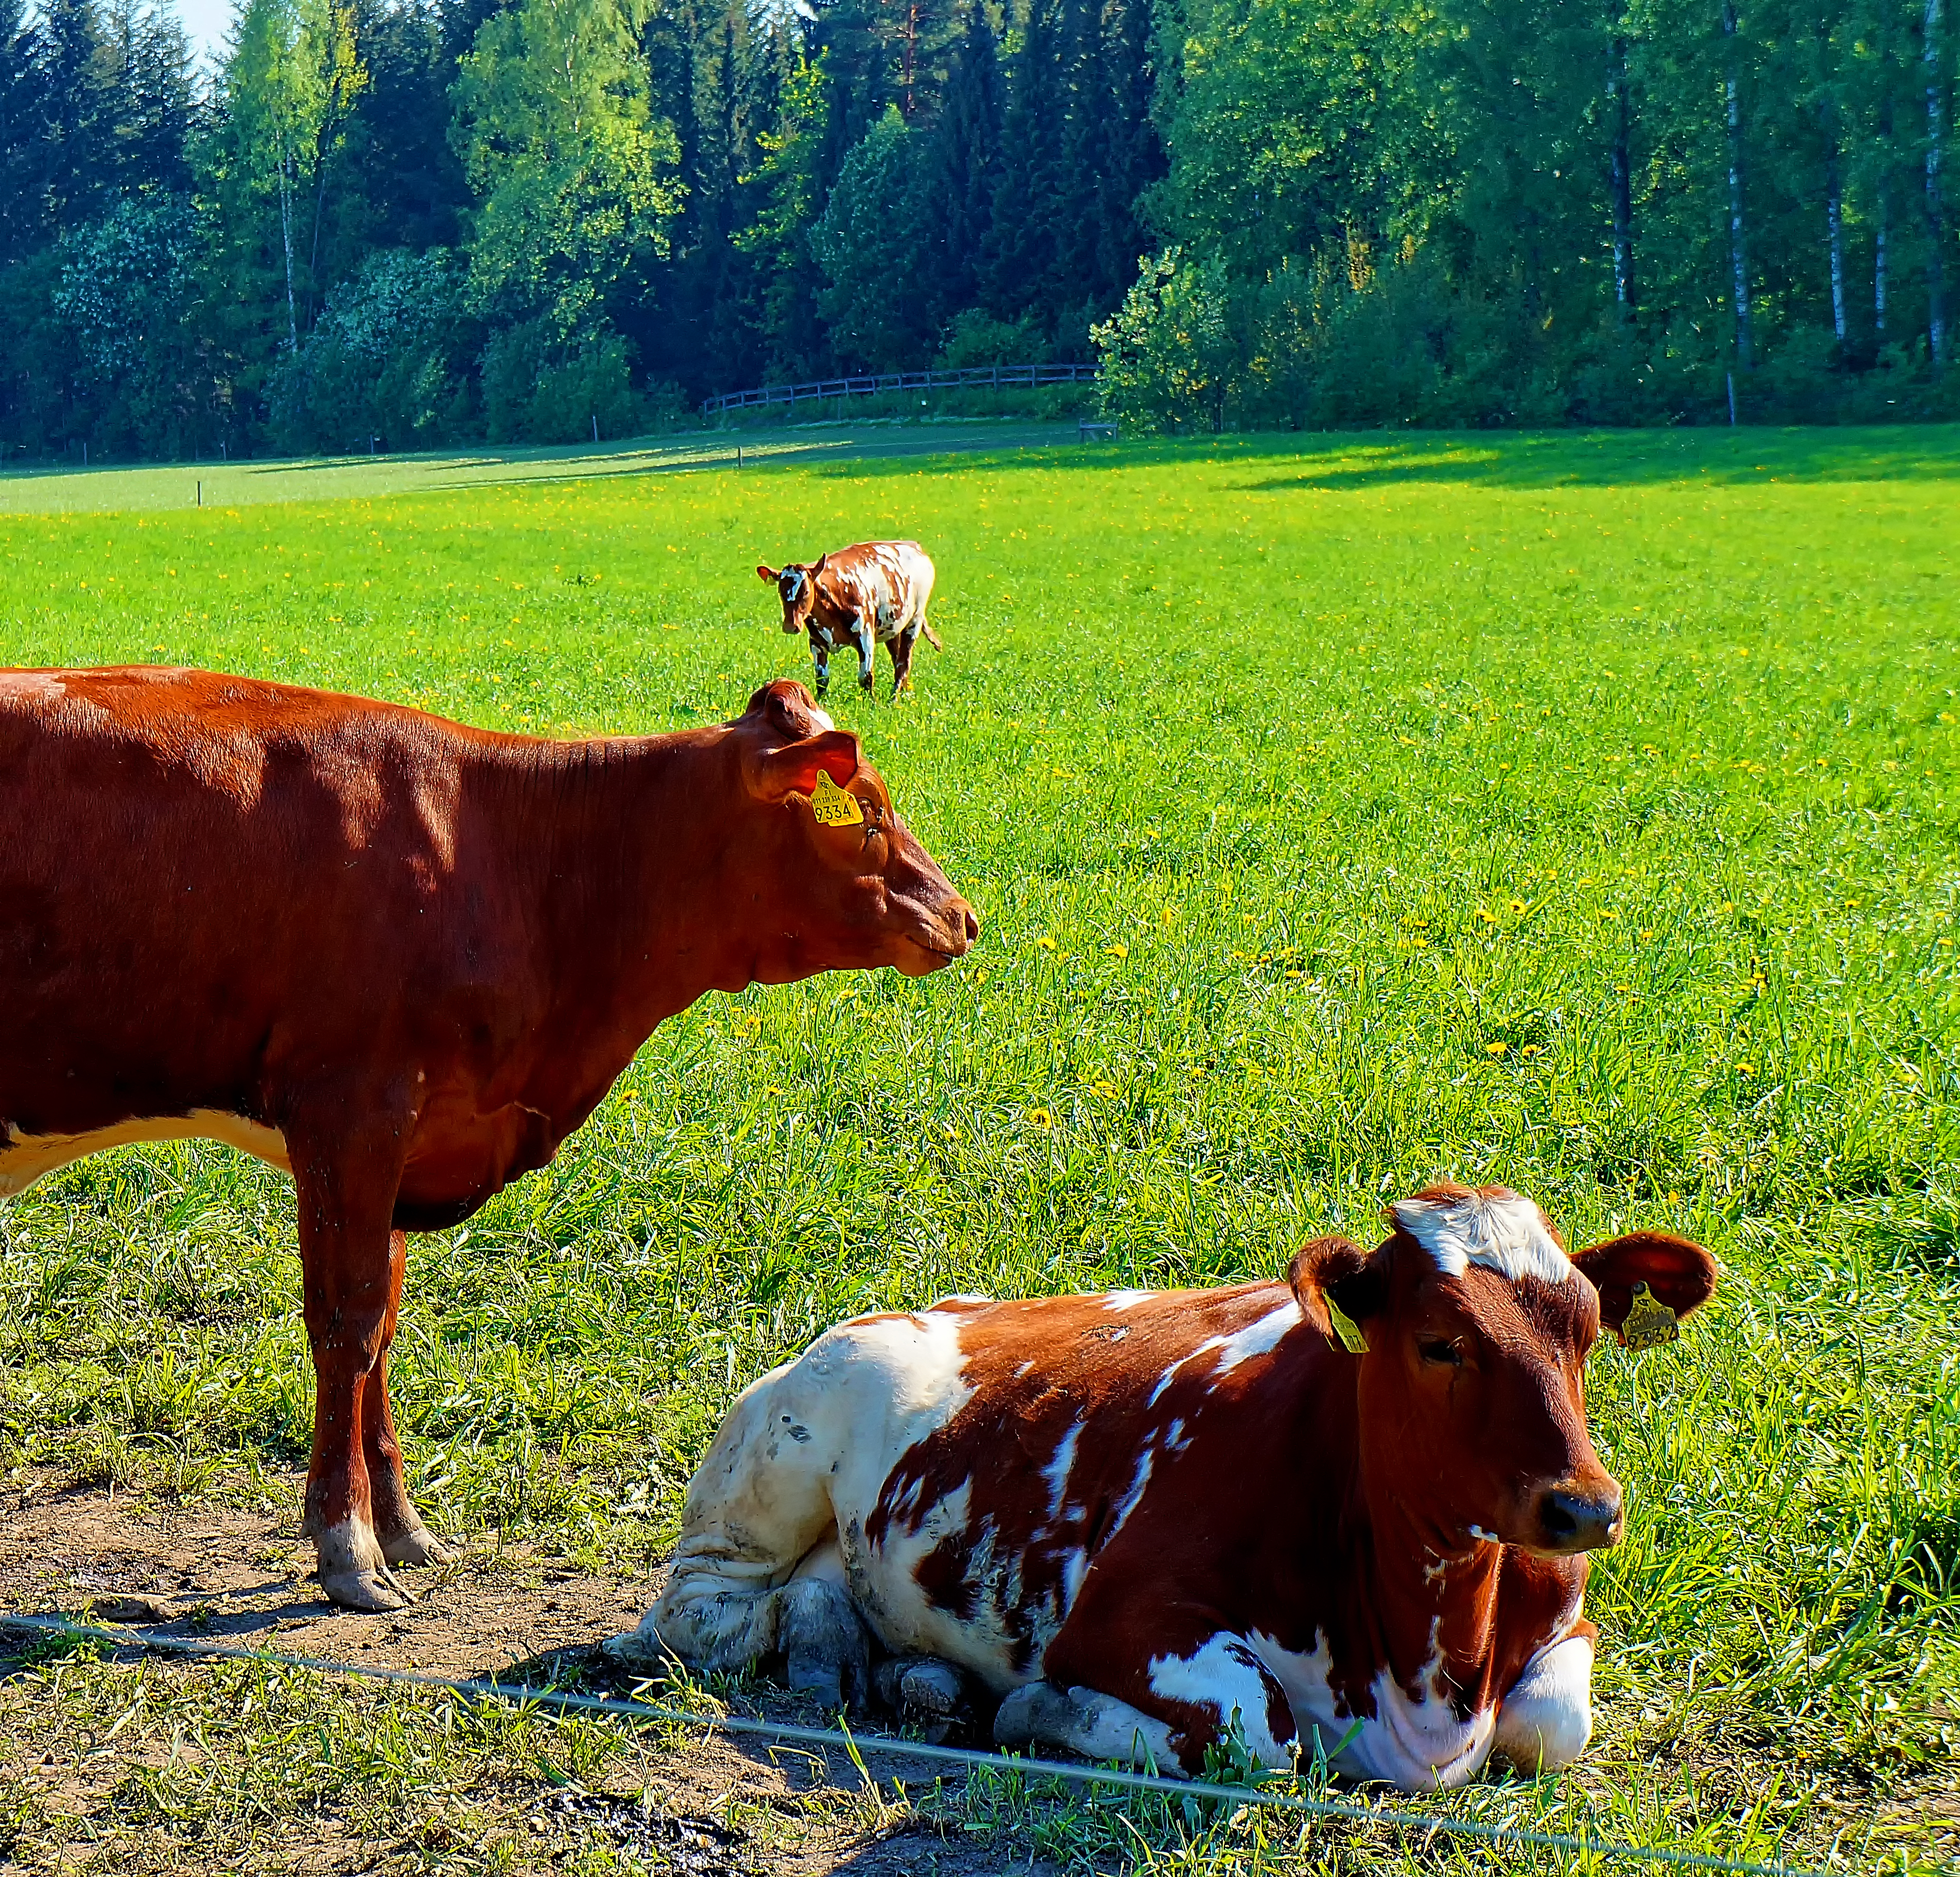
landscape, nature, grass, field, farm, meadow, prairie, flower, pasture, grazing, mammal, agriculture, fauna, trees, cows, grassland, animals, finland, helsinki, habitat, viikki, rural area, dairy cow, natural environment, cattle like mammal, texas longhorn